Specialist schools in the United Kingdom

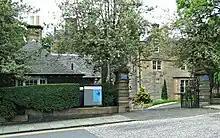
St Mary's Music School in Edinburgh was one of the five schools designated with specialist status in music in 1985. It remained a member of the MDS scheme until .

In 1965, a report called "Making Musicians" was commissioned by the Calouste Gulbenkian Foundation. The report, which was chaired by Gilmour Jenkins, recommended the creation of new "special music schools at primary and secondary level". Following the report, four specialist independent schools for music were established, in addition to the one that was already open. In 1973 two of the five specialist schools, the Yehudi Menuhin School and the Royal Ballet Lower School, were designated as centres of excellence for the performing arts. Designation brought with it a direct grant from the Department of Education and Science and admittance into a scheme that introduced a means-test for parents similar to the one seen in the scheme for direct grant grammar schools.